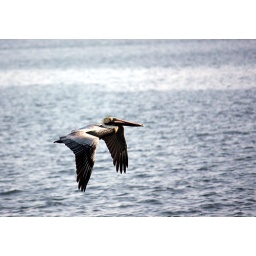
a pelican flying over water